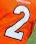
Number: 2